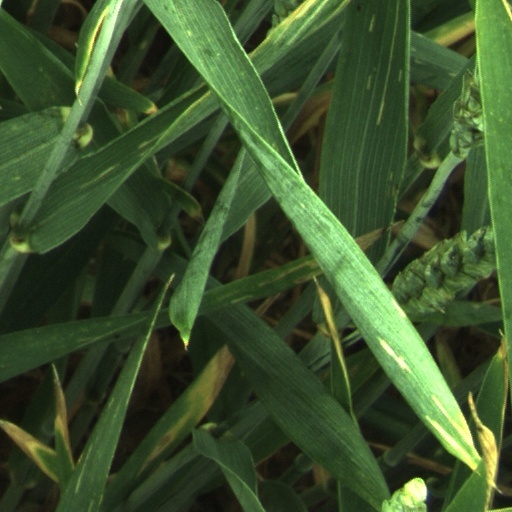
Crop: wheat